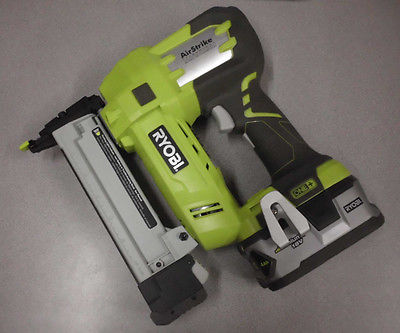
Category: stapler